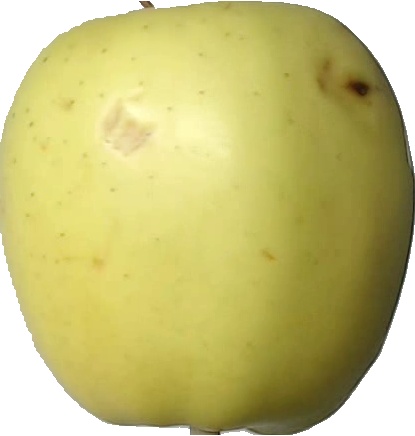
Label: apple_golden_2